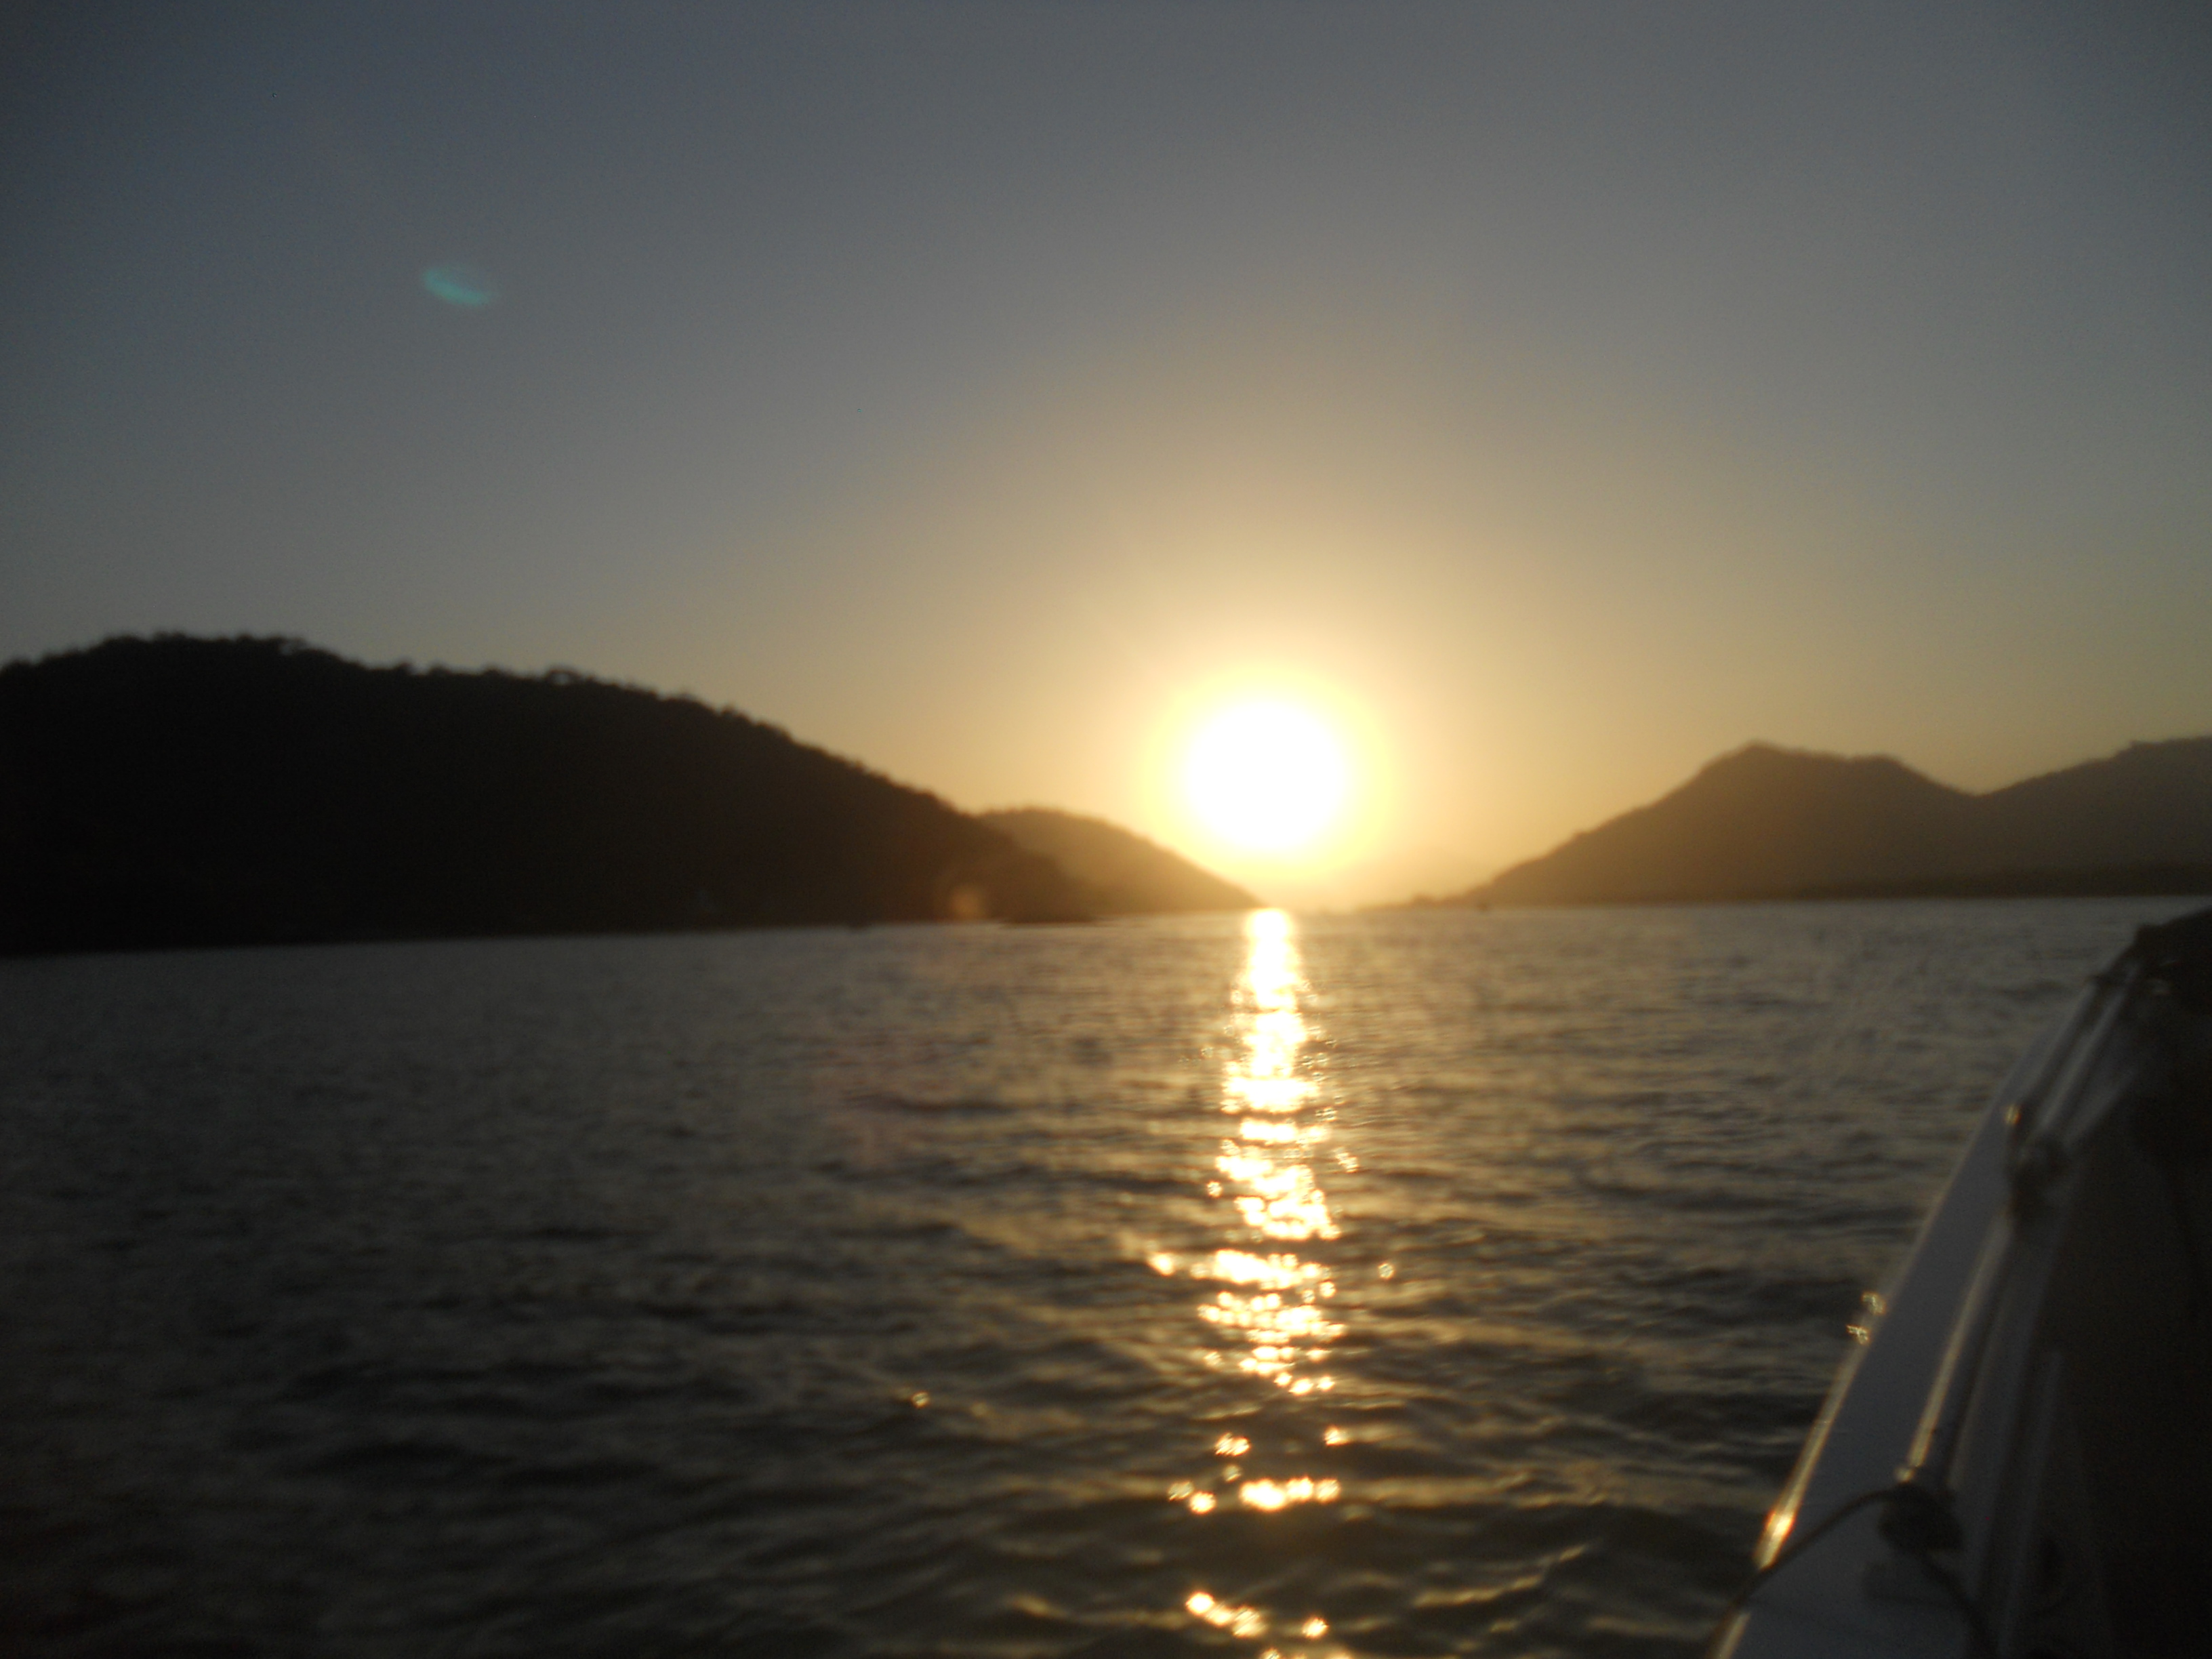
sunset, island, brazil, waterway, loch, horizon, sky, water, calm, lake, sea, sunrise, river, sun, morning, sunlight, reservoir, evening, lake district, ocean, inlet, dusk, dawn, sound, afterglow